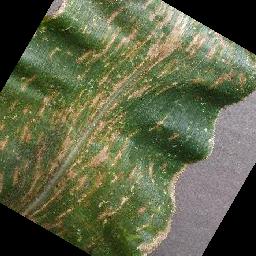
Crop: corn
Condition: (maize)_cercospora_spot_gray_spot